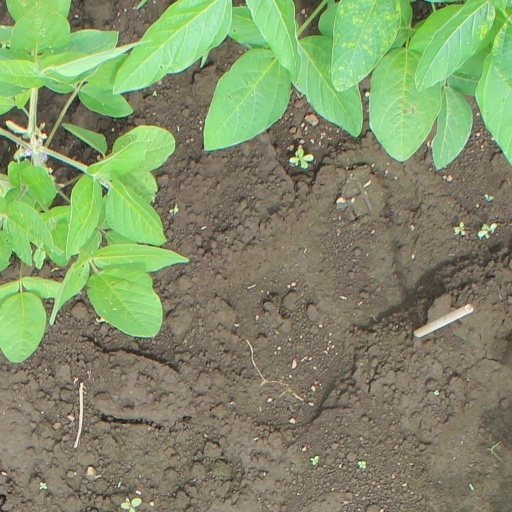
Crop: soybean